Tanks of the United States

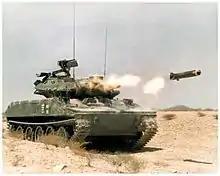
An XM551 Sheridan firing a Shillelagh missile

In early 1951, the U.S. initiated the design of the M48 Patton, designated the T-48 during its prototype stage, with a 90 mm cannon. The T48 featured a new turret, an improved suspension, and a redesigned hull in which the drive was to be seated in a centerline position, which also eliminated the bow machine gun as well as its operator. When the bow machine gunner position was removed, the M48 Patton became the first U.S. medium gun tank to have a centerline tank driver, no bow machine gun, and a 4-man crew. This contrasts all preceding tank designs, which had 5 or more crewmen per tank and the driver was off-set left or right at the front.